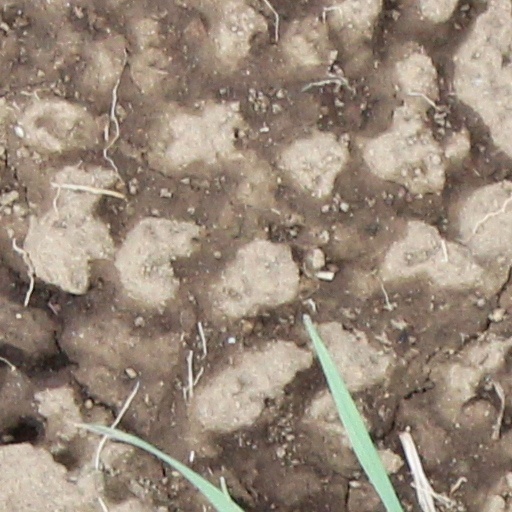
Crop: wheat